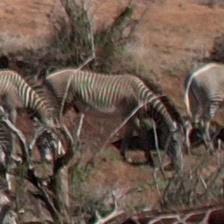
Pose orientation: right